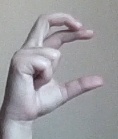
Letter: thal